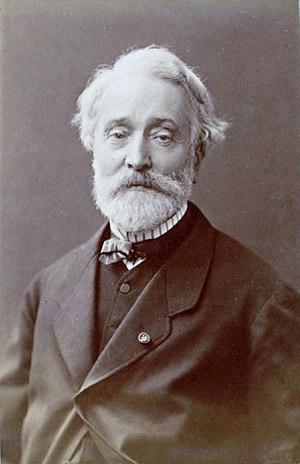
Jules Diéterle (1811-1889) est décorateur de théâtre et d'intérieur, chef des travaux d'art à la manufacture de Sèvres et peintre. Photographie de Jules Diéterle, tirage de démonstration par l'Atelier Nadar.
Jules Diéterle né le 8 février 1811 à Paris où il est mort le 22 avril 1889 est un peintre, peintre sur porcelaine, dessinateur, sculpteur, architecte et décorateur de théâtre français.